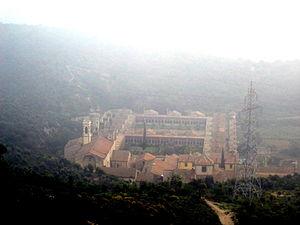
La Chartreuse Notre-Dame de Montalegre, en catalan : cartoixa de Santa María de Montalegre, en espagnol : cartuja de Santa María de Montealegre, est une chartreuse située en Espagne, non loin de Tiana dans le Maresme. C'est la seule chartreuse subsistant en Catalogne.